Answer in natural language. Considering the relative positions, is HousePlant (marked B) above or below brown seat color chair (marked A)? Choose between the following options: above or below
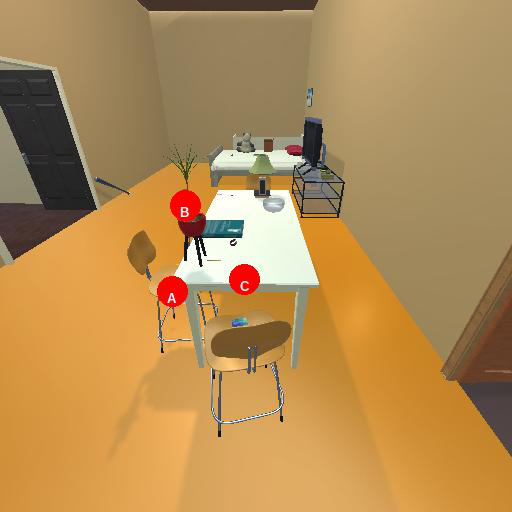
<answer>below</answer>